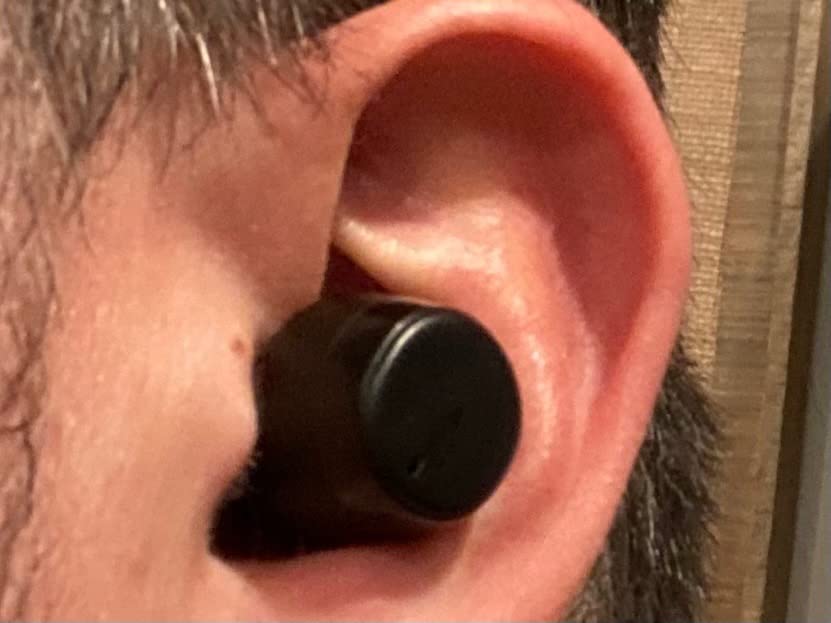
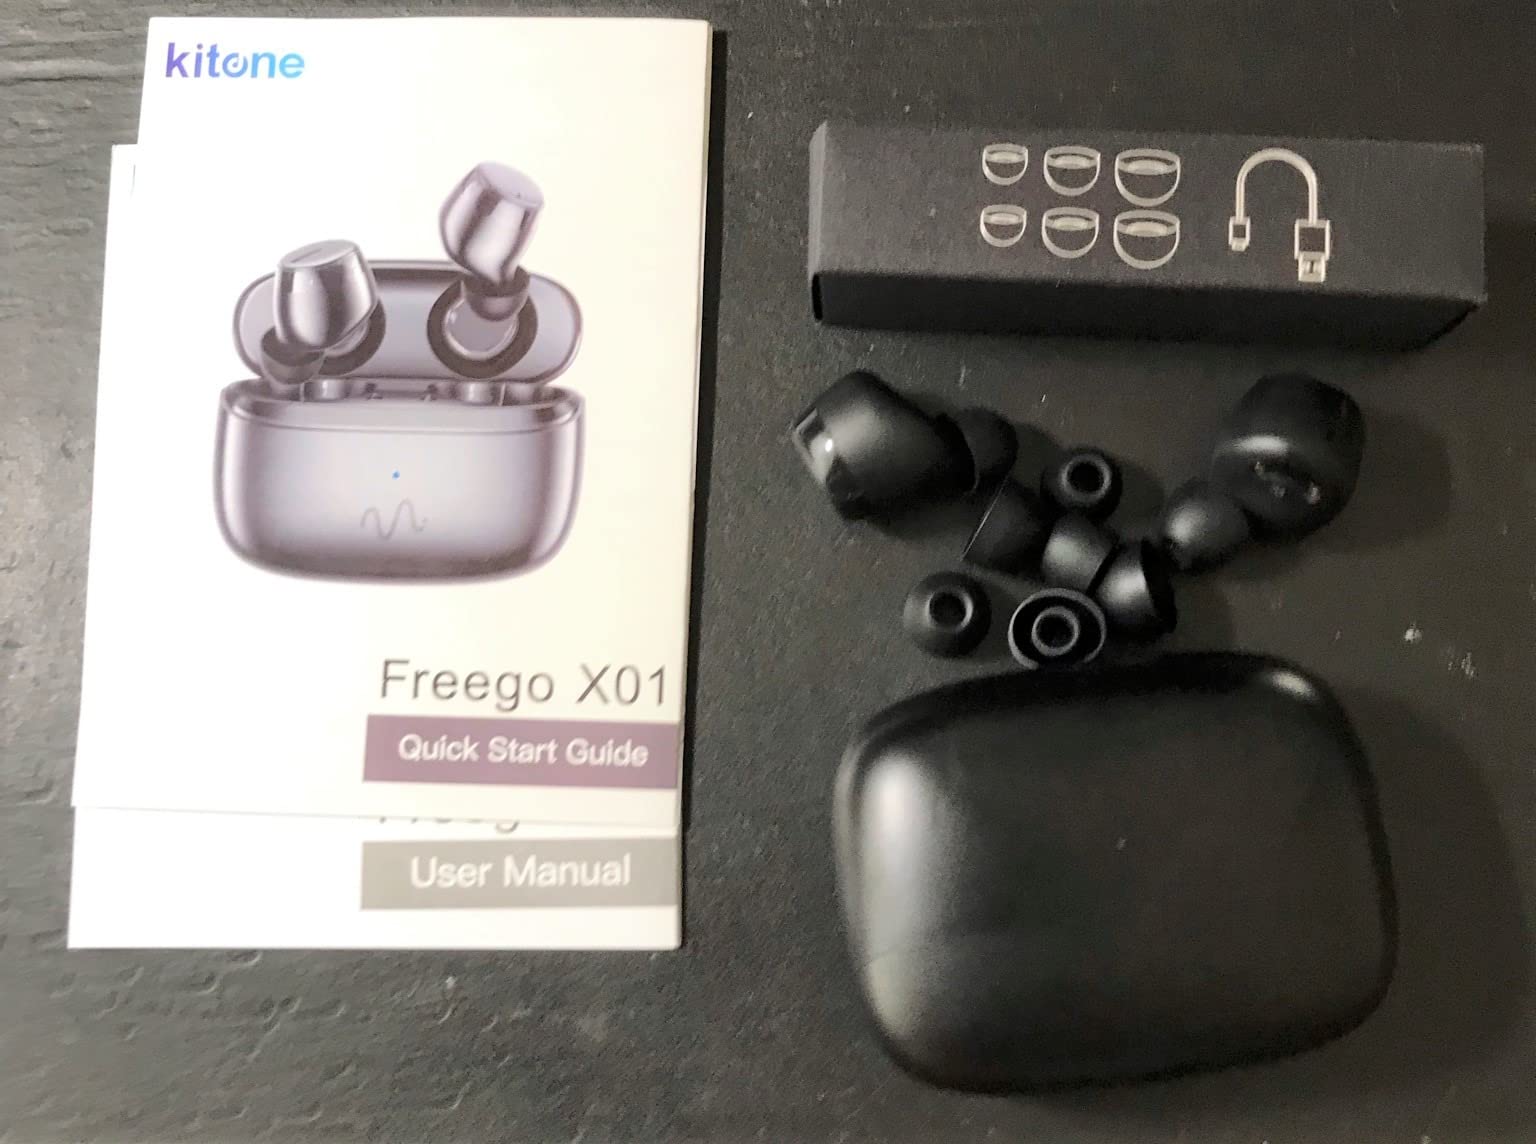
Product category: earbuds
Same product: yes